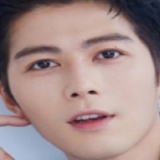
diễn viên Trần Học Đông